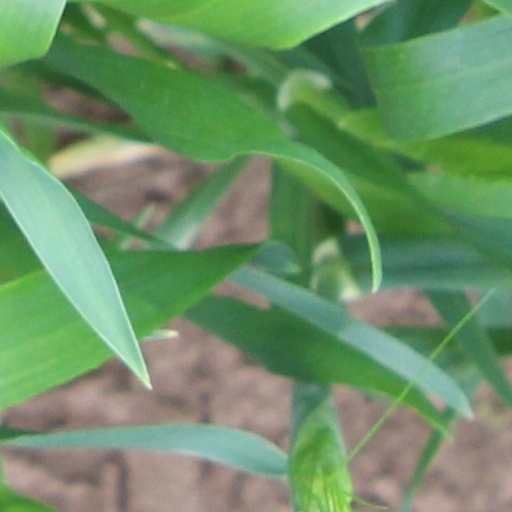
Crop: wheat